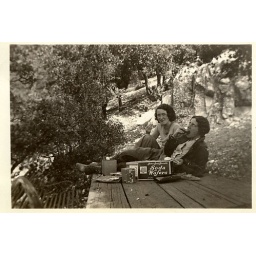
I found this photo at a flea market in Las Vegas, NV. Note the old box camera on the table.